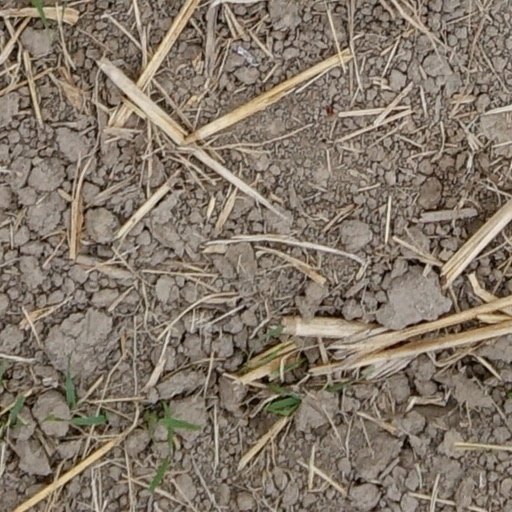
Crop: wheat